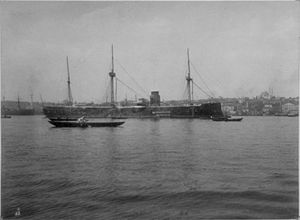
Asar-i Tevfik (skib, 1870)
Asar-i Tevfik ankret op ved Konstantinopel.
Asar-i Tevfik var et tyrkisk panserskib, bygget i Frankrig. Skibet var bestilt af den egyptiske khedive Ismail til den egyptiske flåde, men landets økonomiske formåen rakte ikke til købet, så i stedet blev kontrakten overtaget af det osmanniske rige, der var i fuld gang med at udbygge sin flåde. Navnet betyder Tegnet på Guds hjælp.